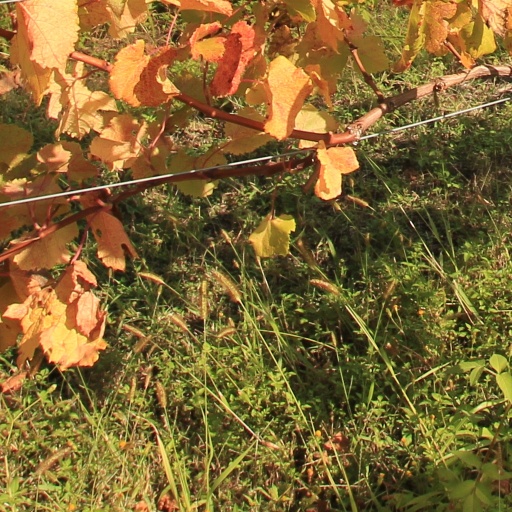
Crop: grape